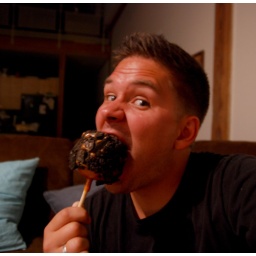
She brought me home a caramel apple covered in OREOS! It was delicious now I am much fatter.